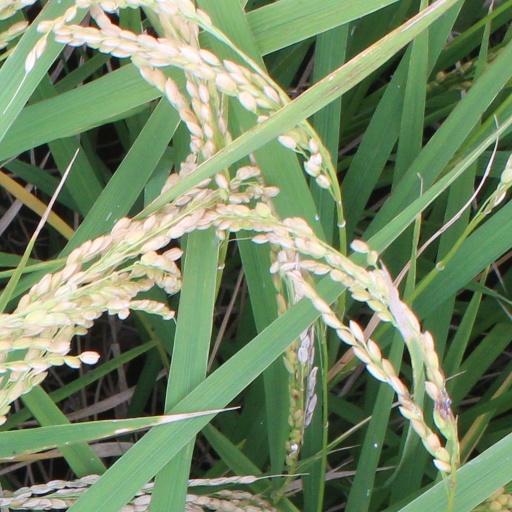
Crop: rice